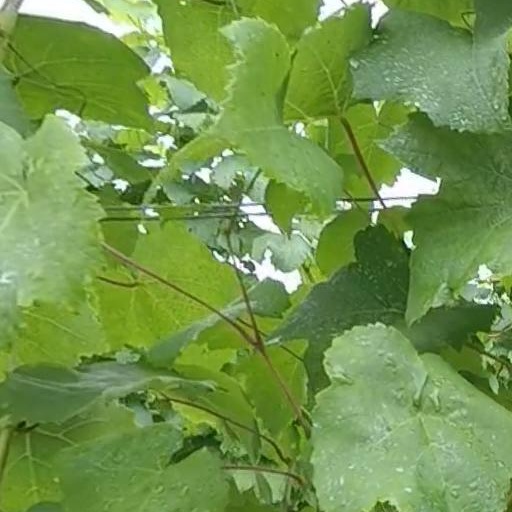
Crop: grape